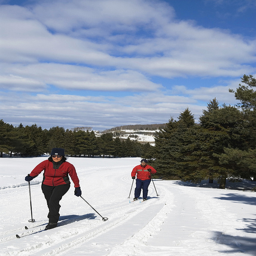
Two people cross country ski on a snowy path.
Two people on cross country skies near pine trees.
Two people are skiing together on a slope
Two people in red and black ski suits going up a snow covered hill.
Two people skiing together next to a forest.